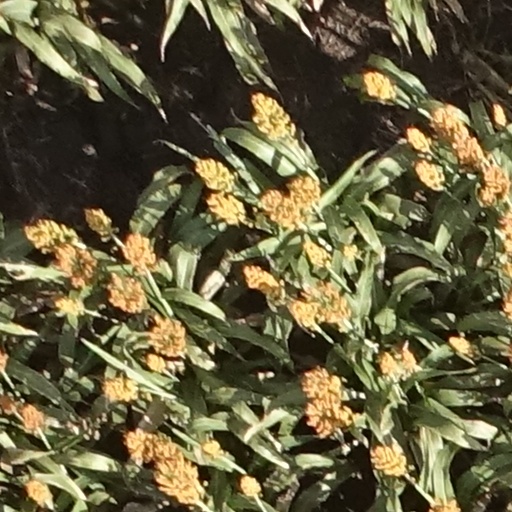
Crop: sorghum